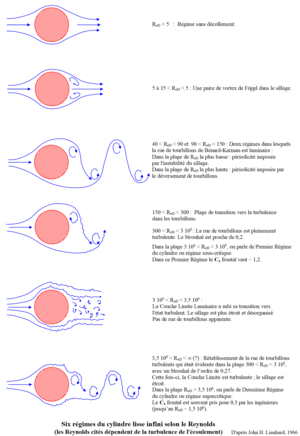
Six régimes du cylindre infini selon son Reynolds, d'après Lienhard, SYNOPSIS OF LIFT, DRAG, AND VORTEX FREQUENCY DATA FOR RIGID CIRCULAR CYLINDER, by John H. LIENHARD, WASHINGTON STATE UNIVERSITY, https://www.uh.edu/engines/vortexcylinders.pdf
Une allée de tourbillons de Karman ou allée de Bénard-Von Karman est un motif périodique de tourbillons causés par la séparation instable d'un écoulement autour de corps peu profilés. Une allée de tourbillons ne peut s'observer qu'à l'intérieur d'un intervalle donné de nombres de Reynolds, généralement entre un système de tourbillons attaché à l'obstacle et la turbulence.
Une ligne de courant est une courbe de l'espace décrivant un fluide en mouvement et qui, à tout instant, possède en tout point une tangente parallèle à la vitesse des particules du fluide.
Le nombre de Reynolds est un nombre sans dimension utilisé en mécanique des fluides. Il a été mis en évidence en 1883 par Osborne Reynolds. Il caractérise un écoulement, en particulier la nature de son régime.